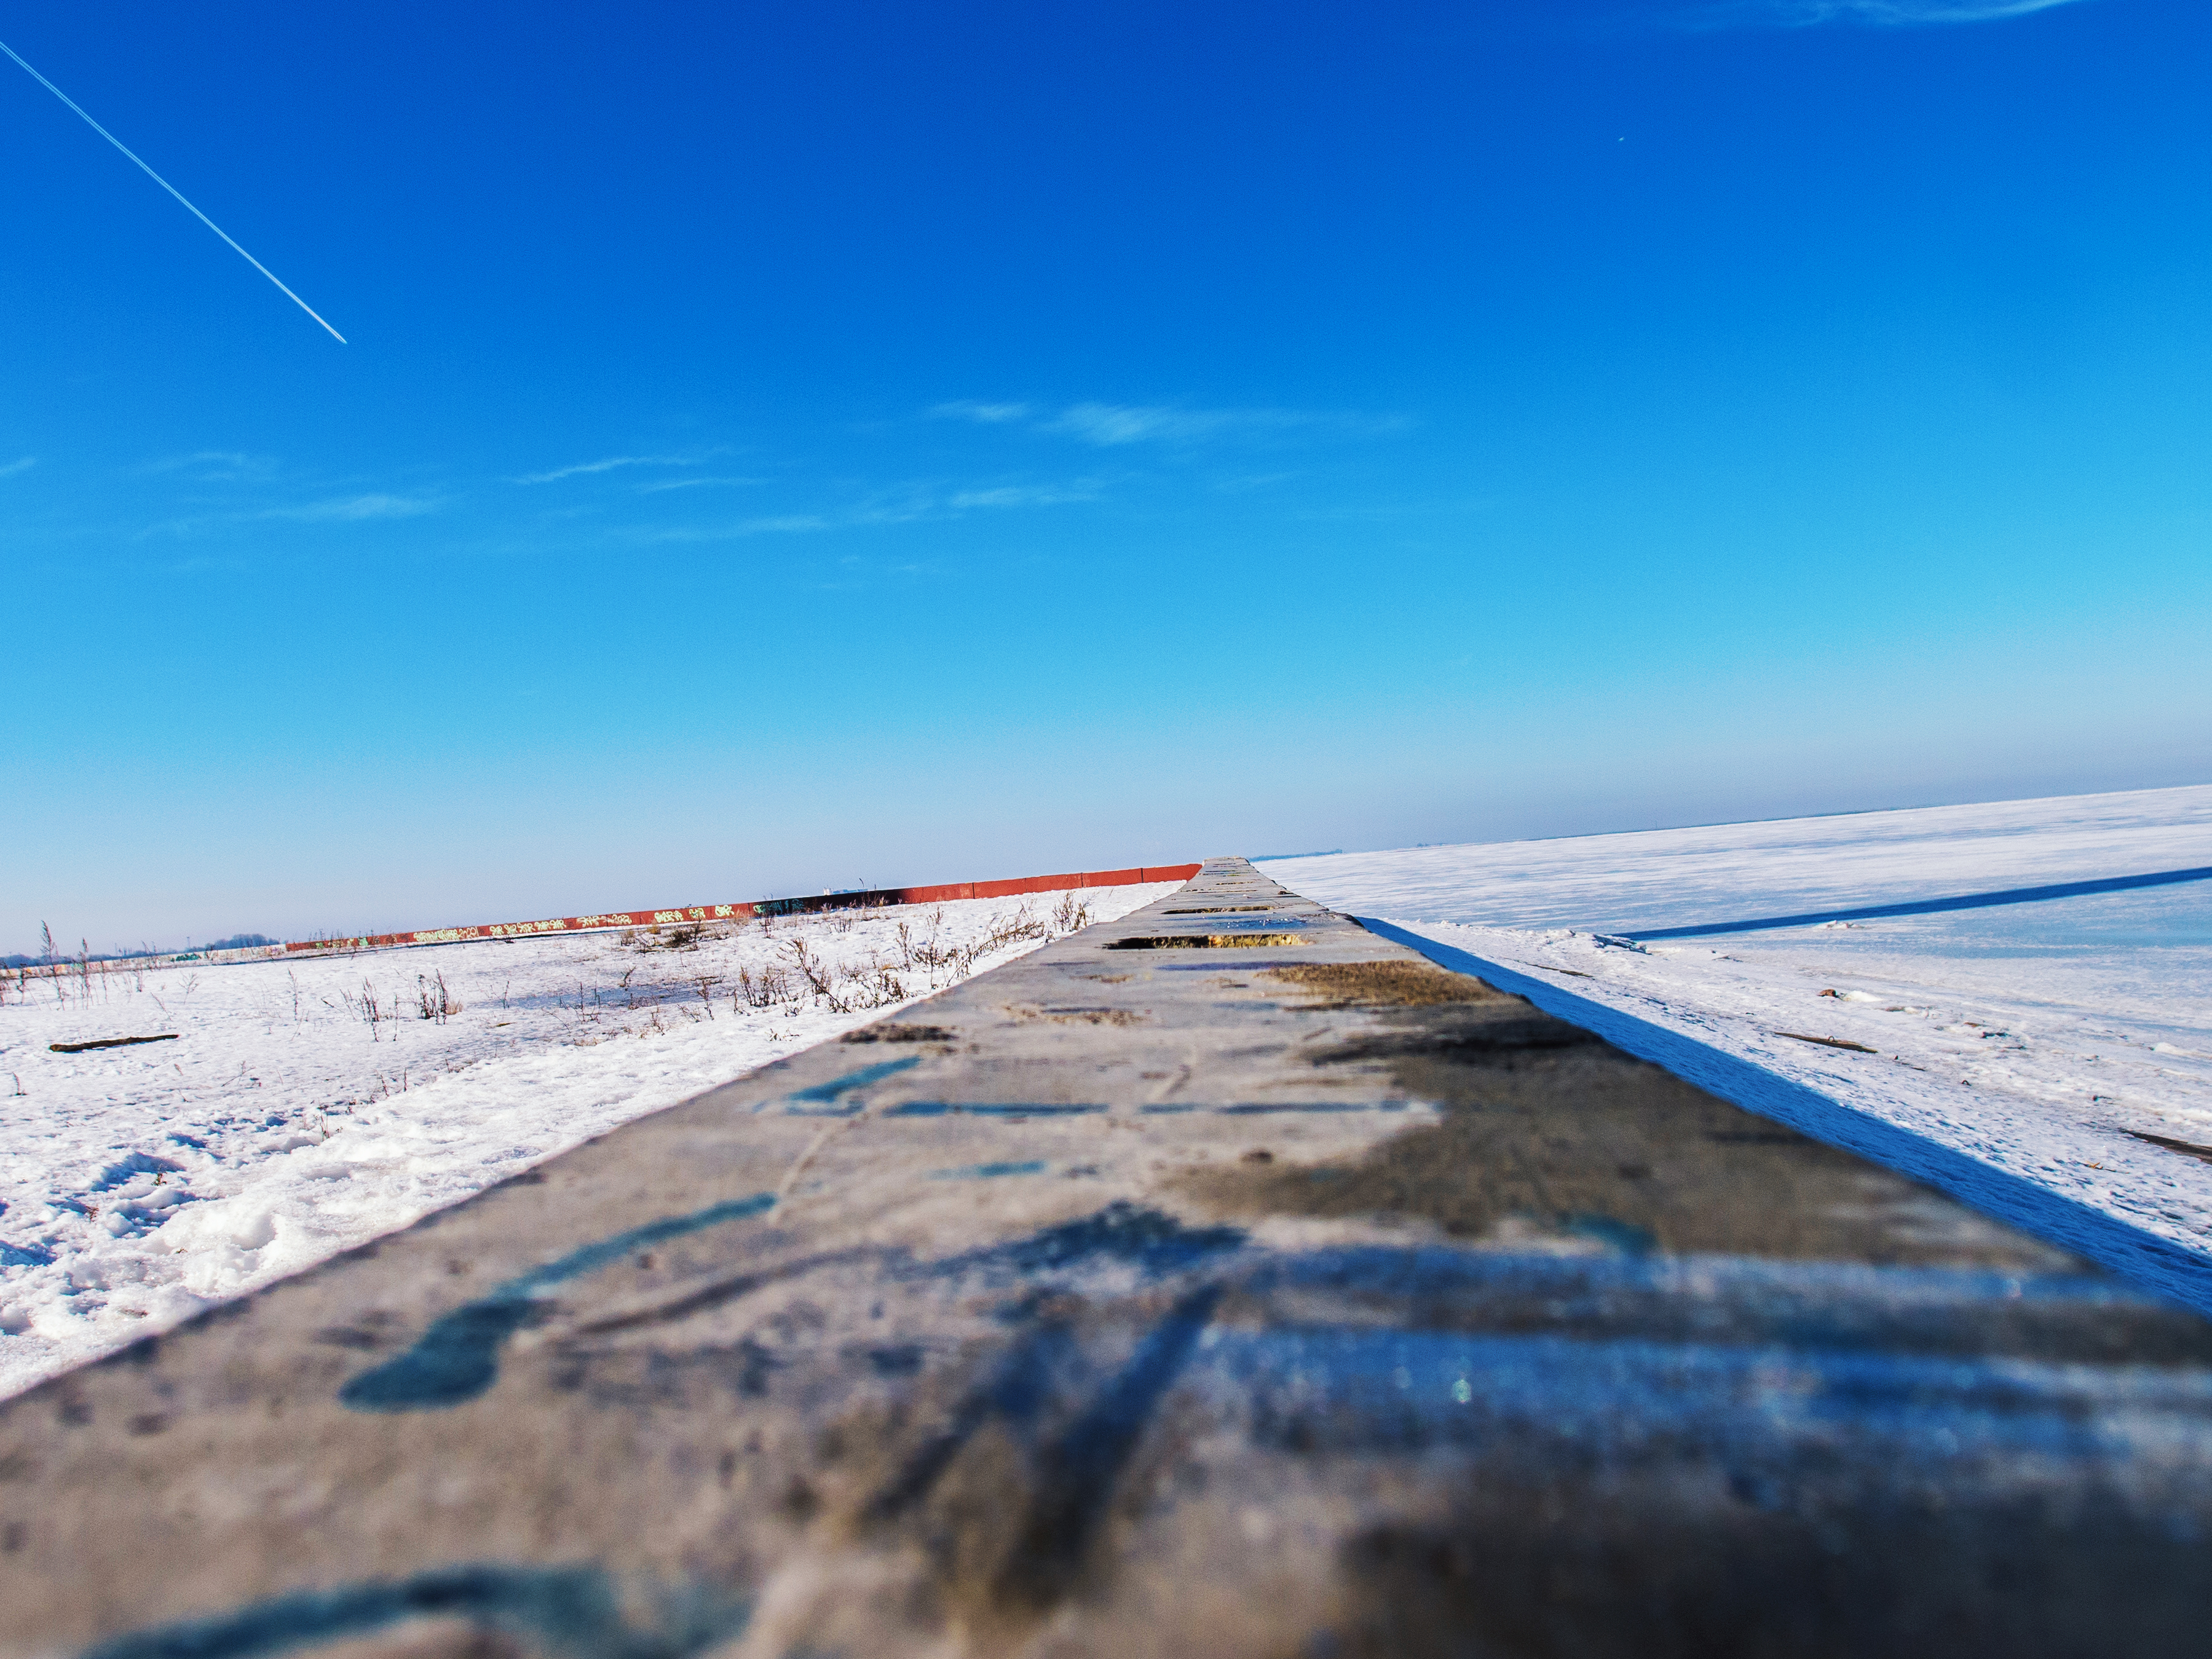
images, sky, cloud, blue, azure, snow, slope, road surface, wood, natural landscape, freezing, asphalt, horizon, parallel, plain, road, landscape, shore, sand, coast, winter, ocean, field, reflection, wave, wind wave, ice cap, reservoir, tundra, sea, arctic, wind, evening, soil, hill, ice, symmetry, shadow, lane, arctic ocean